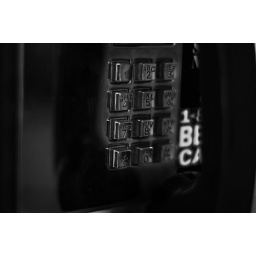
Day 53 (3/9/2009) 365 Days of Turning Ordinary to Extra-Ordinary. This is a public phone in black and white.